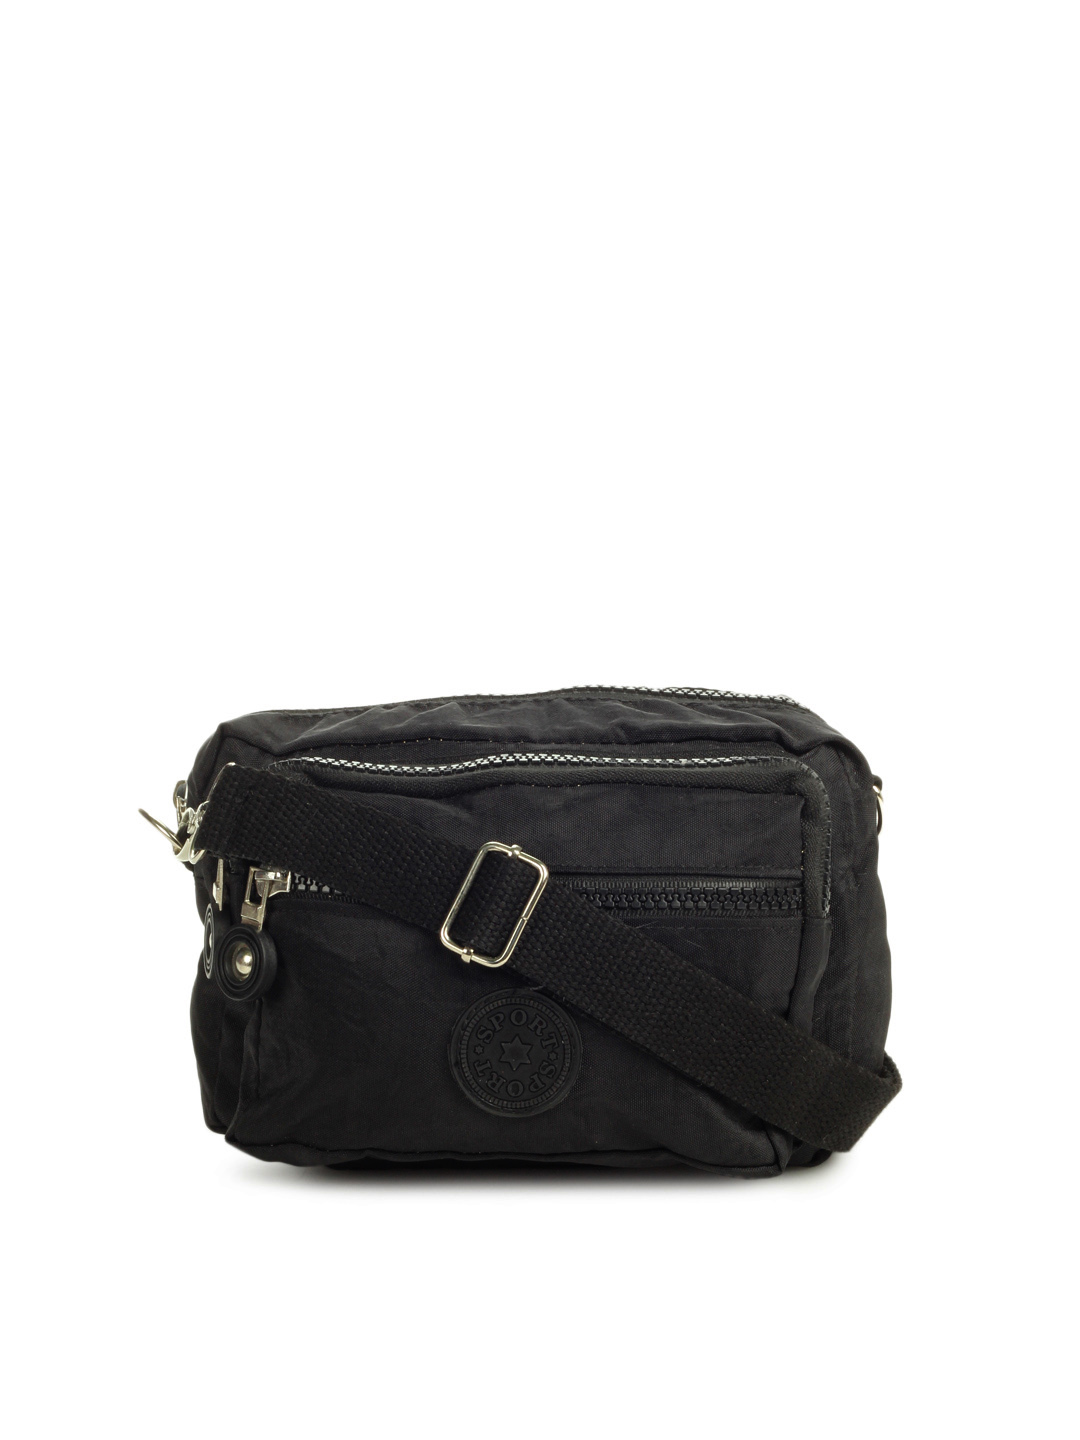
Lino Perros Unisex Black Sling Bag
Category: Accessories / Bags / Handbags
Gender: Unisex
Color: Black
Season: Summer 2012
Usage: Casual